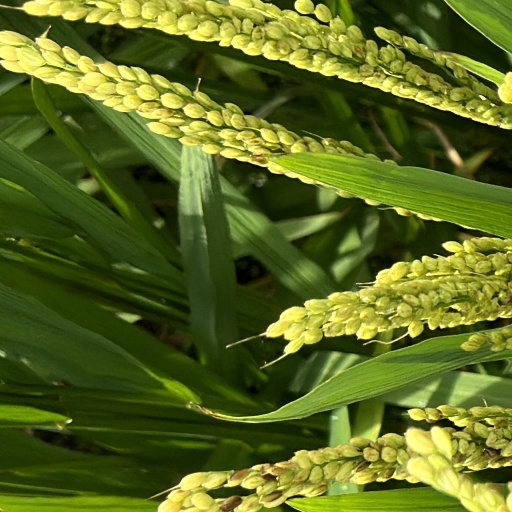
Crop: rice